Daktari

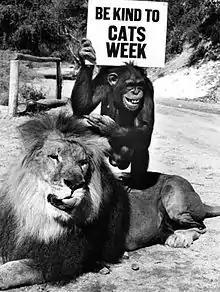
Clarence and Judy

Daktari (Swahili for "doctor") is an American family drama series that aired on CBS between 1966 and 1969. The series is an Ivan Tors Films Production in association with MGM Television starring Marshall Thompson as Marsh Tracy, a veterinarian at the fictional Wameru Study Center for Animal Behavior in East Africa.